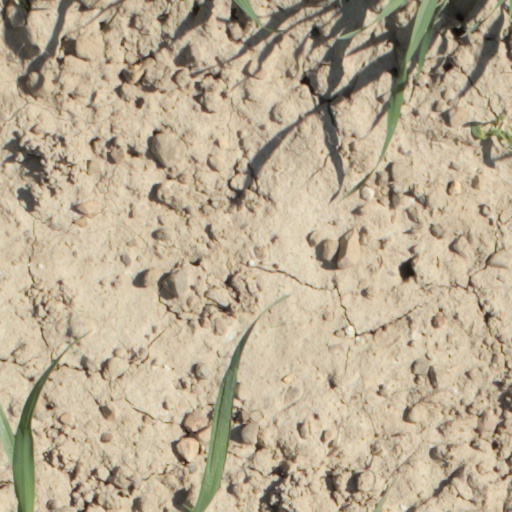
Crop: wheat